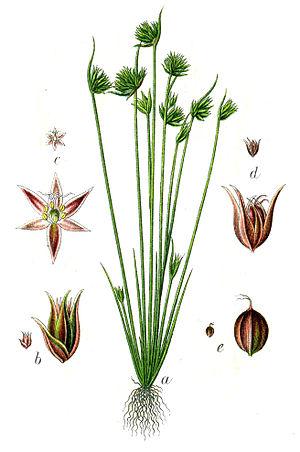
Cette liste de Tracheophyta de Bosnie-Herzégovine, ainsi que d’espèces introduites est un aperçu incomplet d’espèces de mousses, de fougères, de gymnospermes et d’angiospermes citées dans la littérature disponible en langues bosniaque, croate, serbe et serbo-croate. Cet aperçu n’inclue pas des espèces cultivées ni celles occasionnellement introduites.